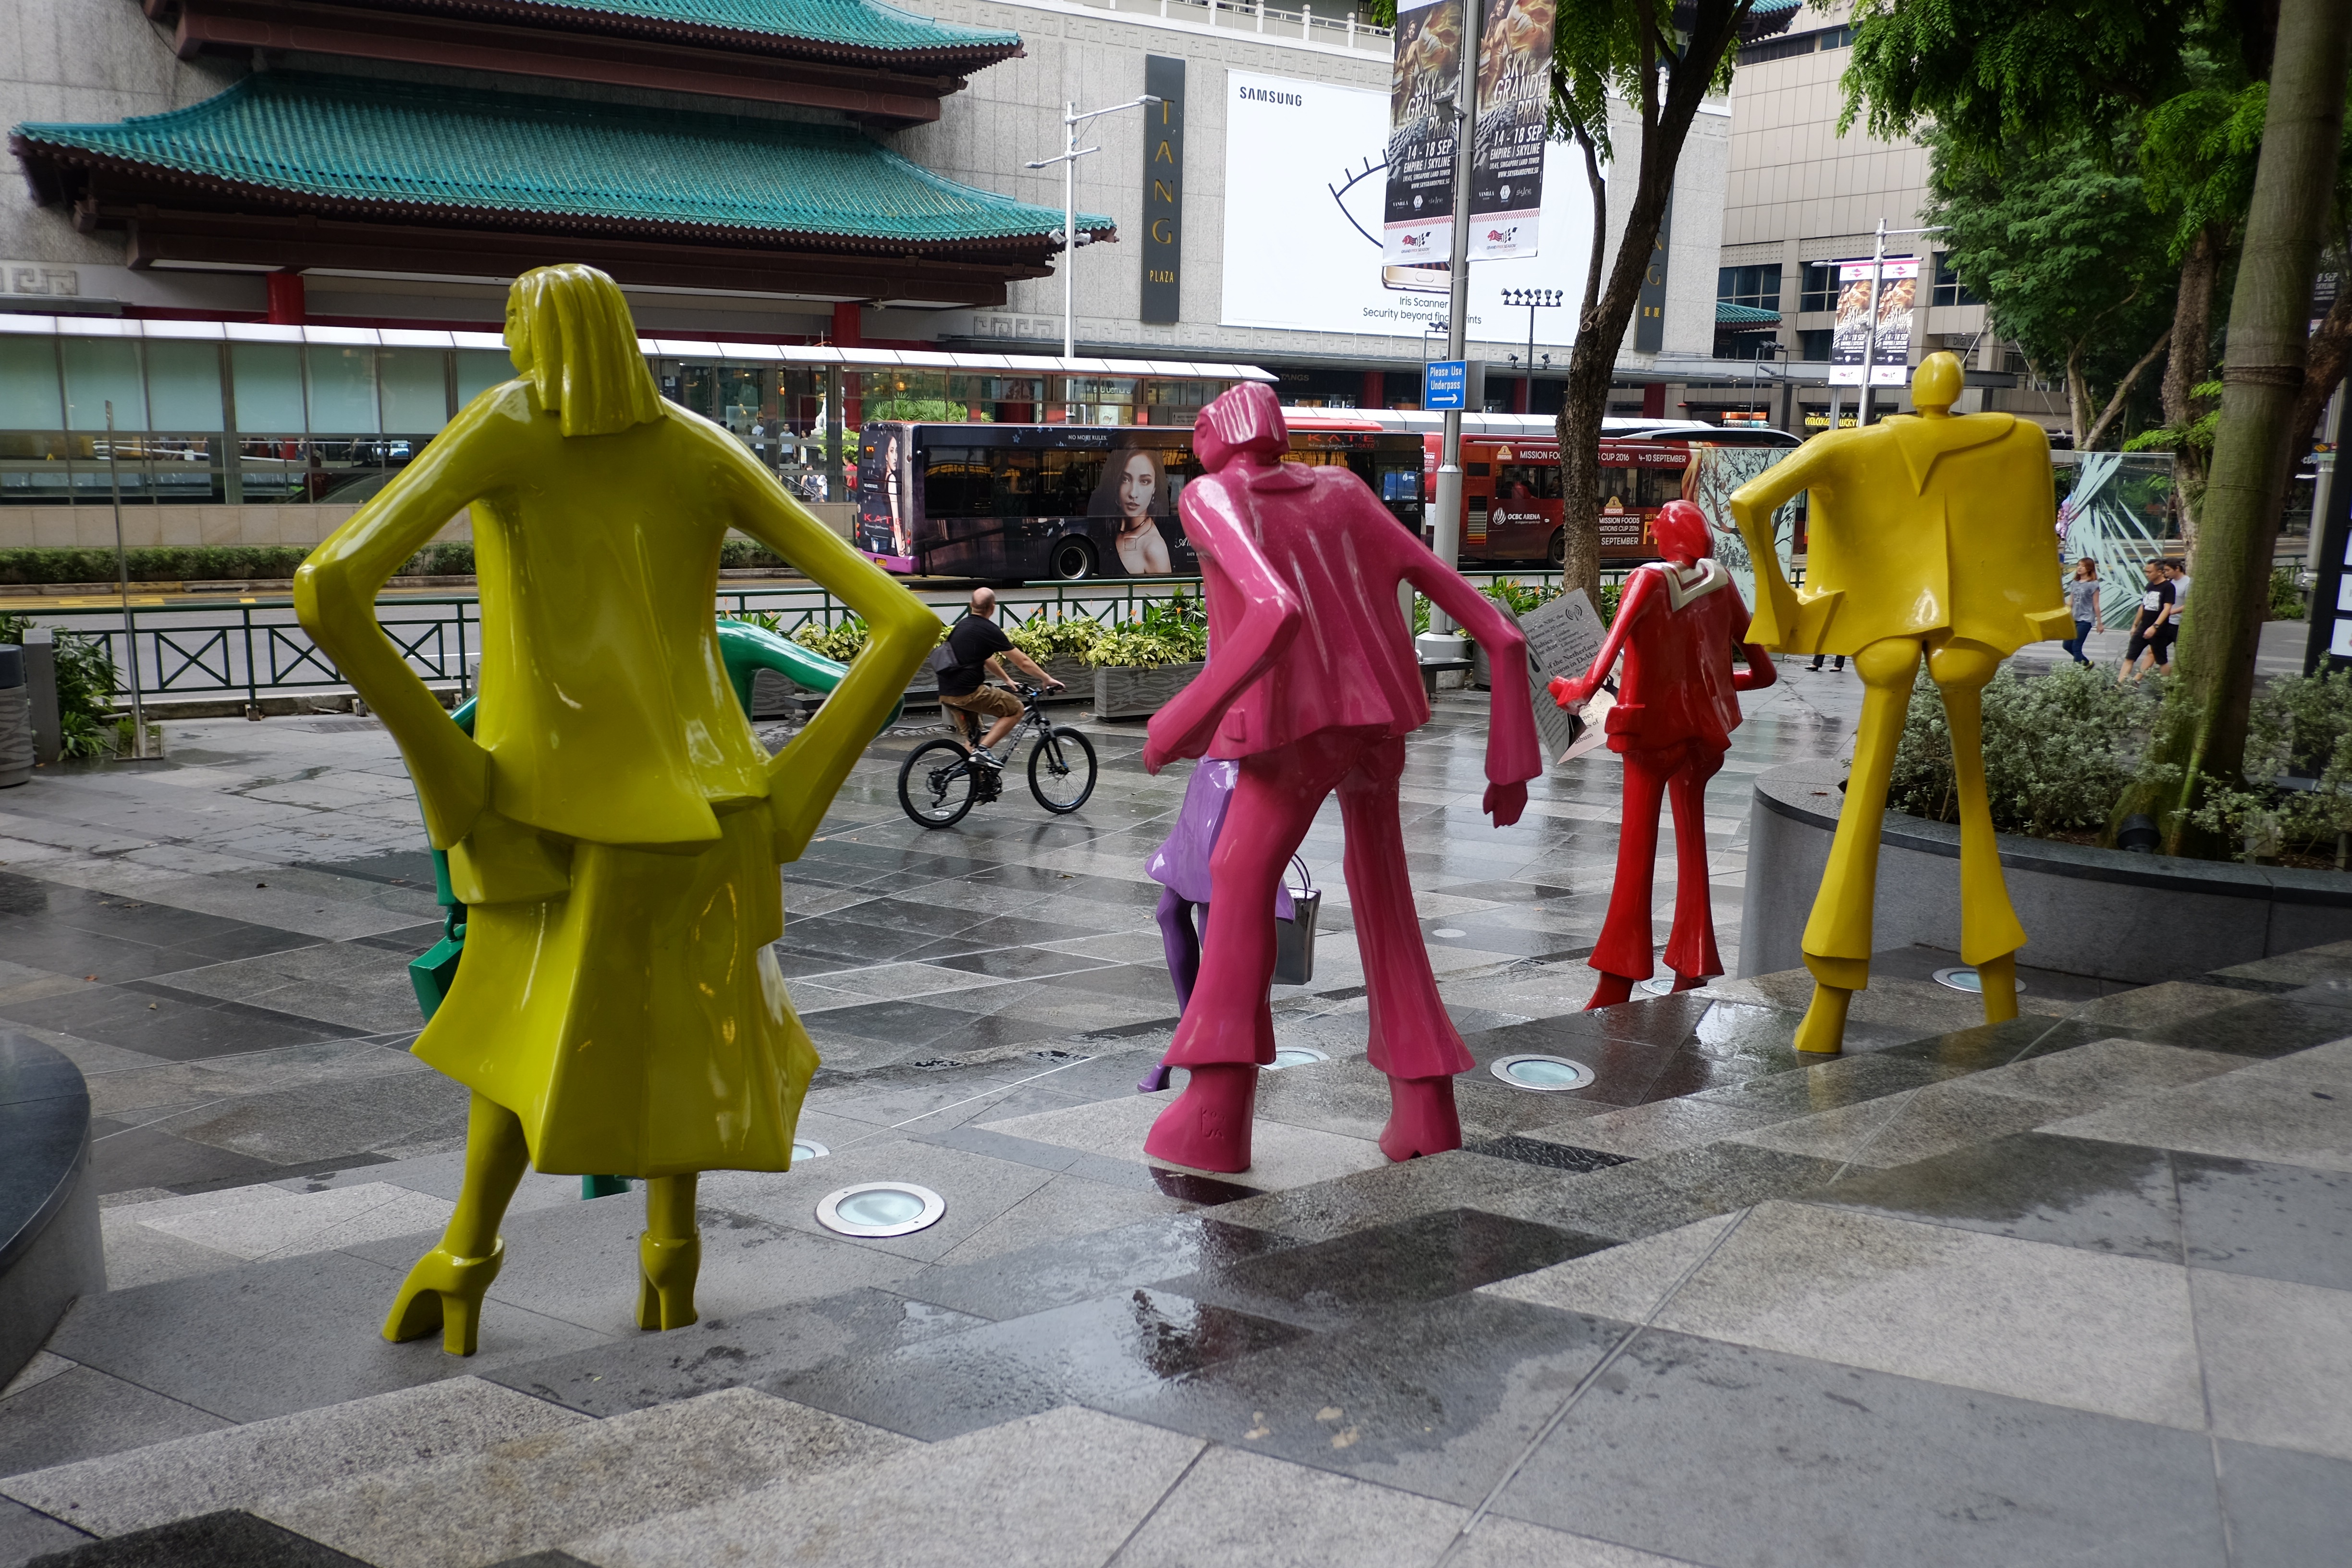
monument, statue, yellow